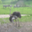
Label: bird